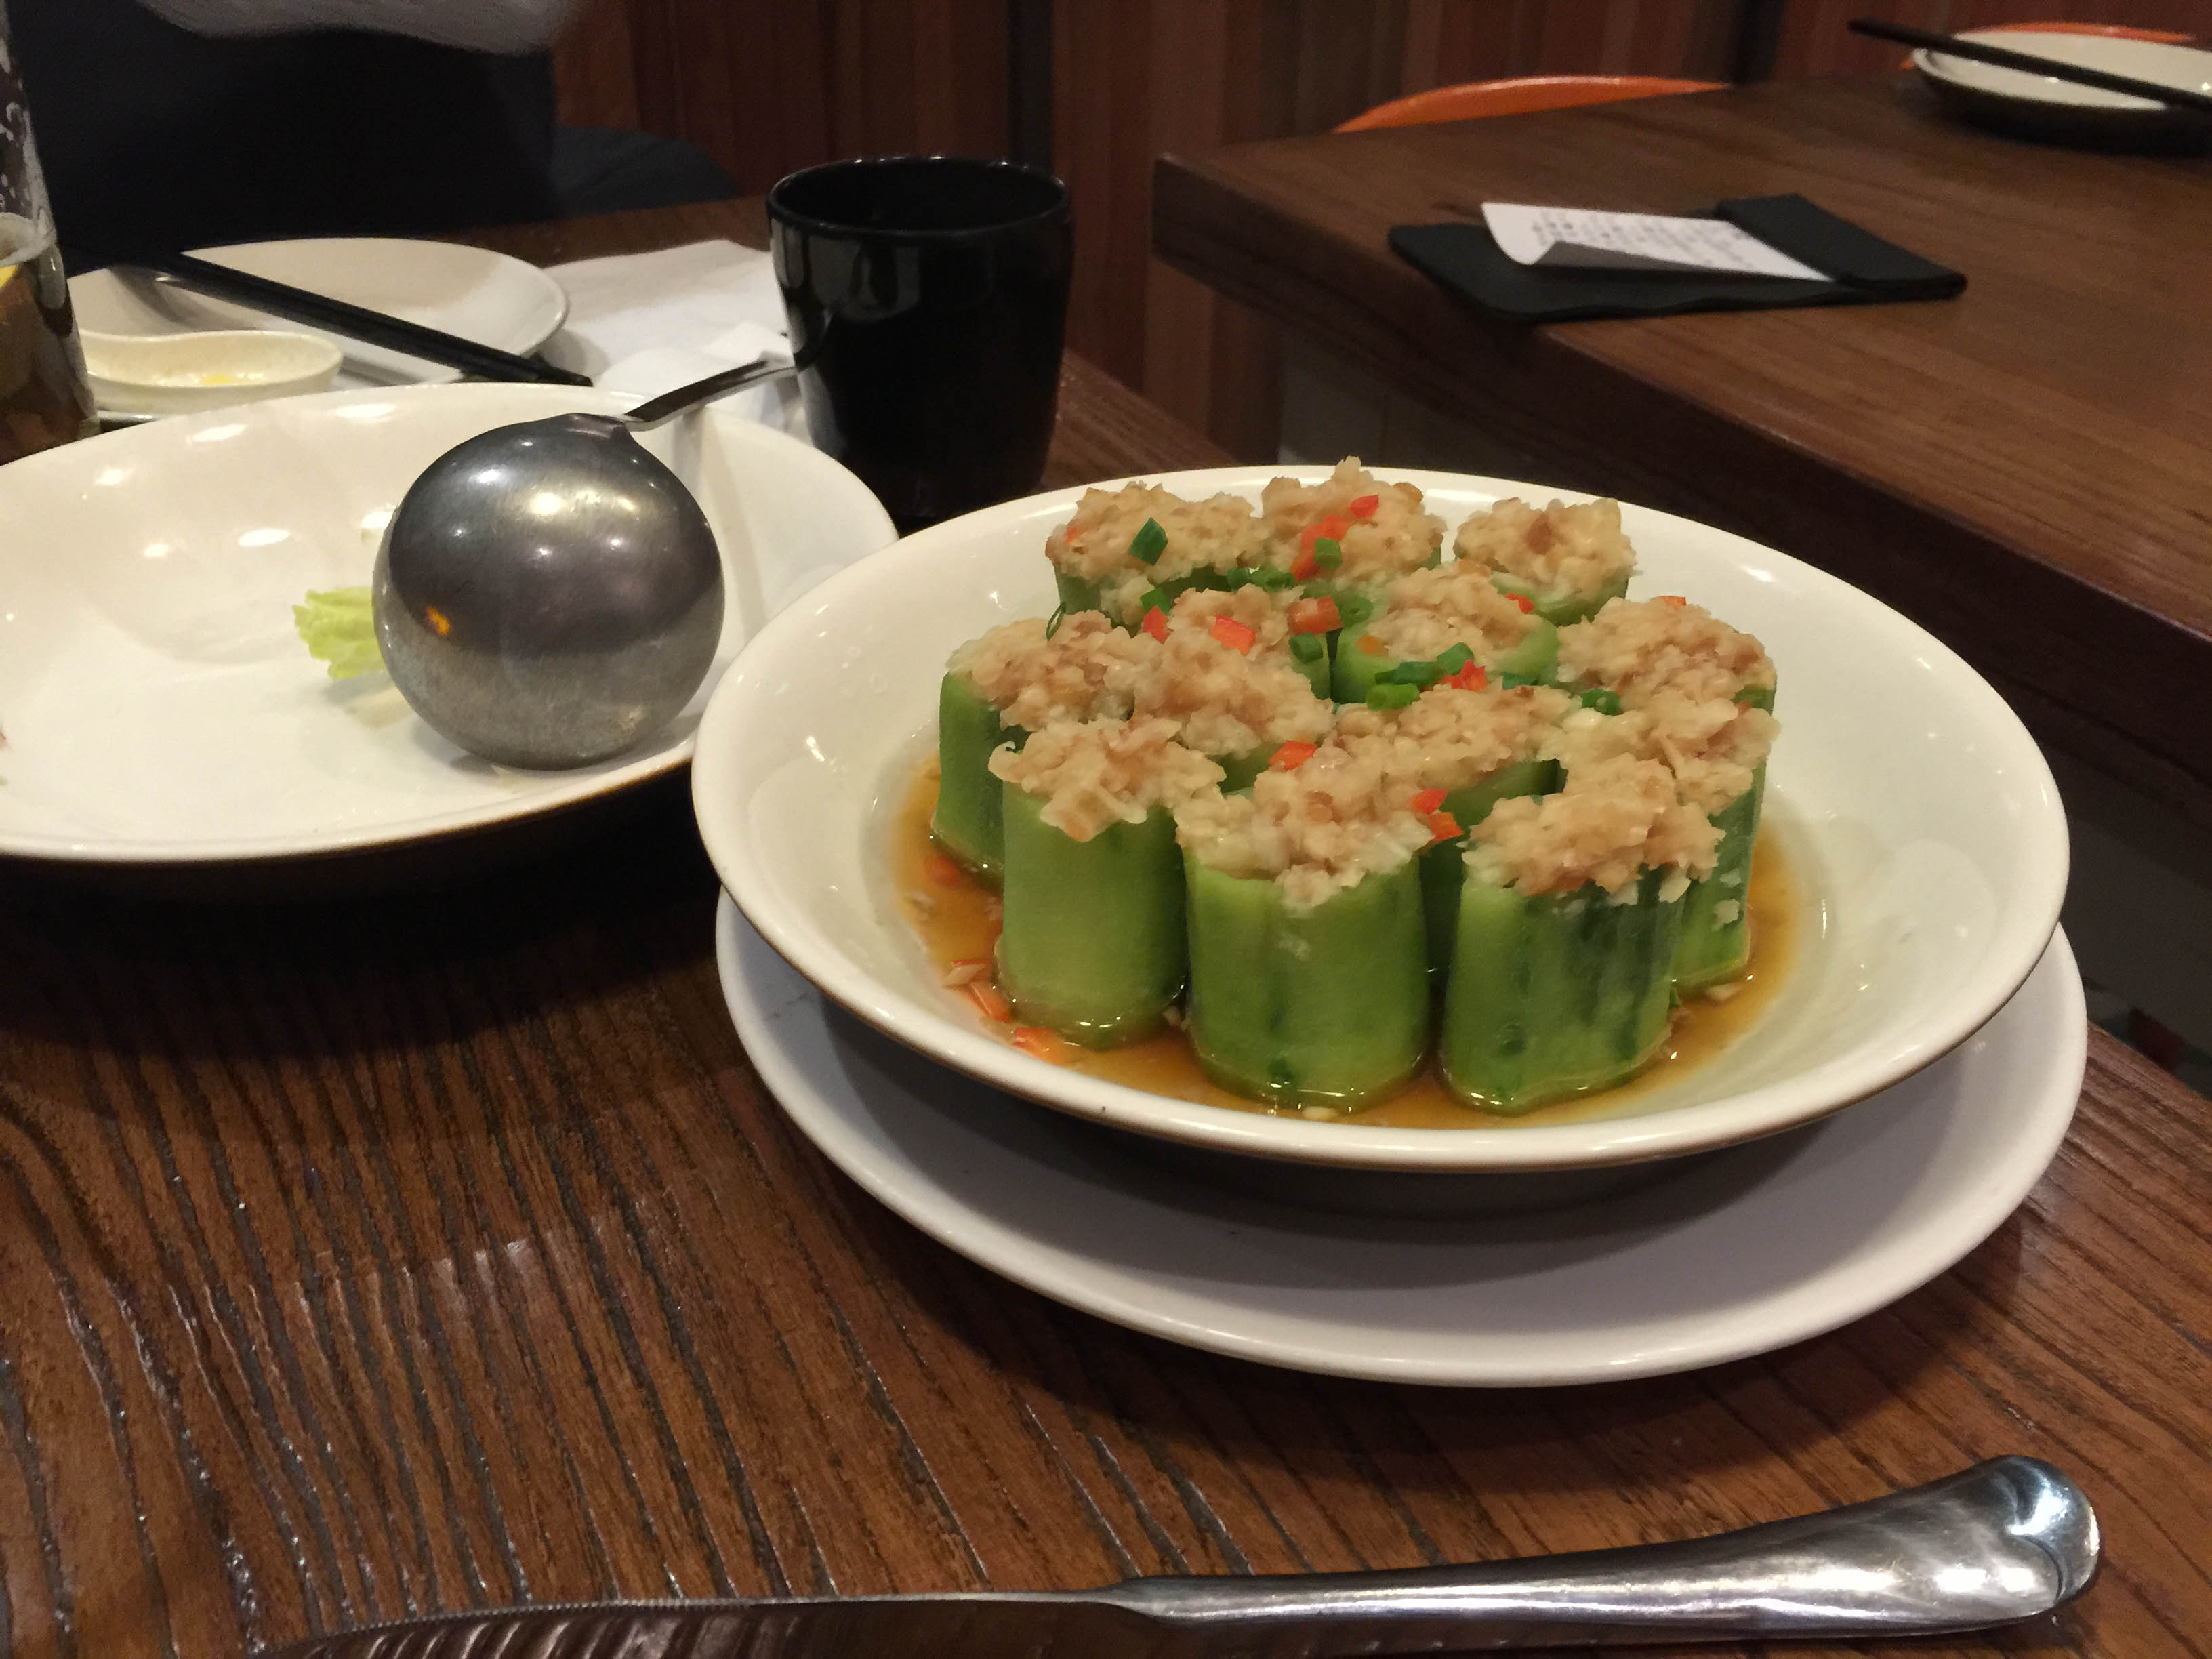
restaurant, dish, meal, food, produce, lunch, cuisine, asian food